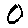
Label: 0